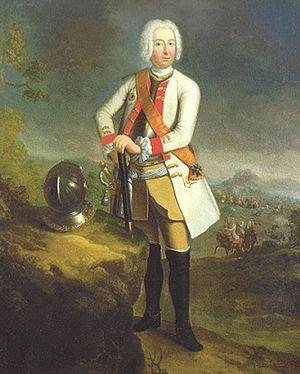
La famille von der Schulenburg est une famille de la noblesse brandebourgeoise, puis prussienne. Elle descend d'un chevalier Wernerus de Sculenburch en 1237, originaire de la Vieille Marche du Brandebourg et possède au XIIIᵉ siècle le château fort de Schulenburg à quelques kilomètres au sud-est de Salzwedel. De nombreux membres de cette famille s'illustrent dans la carrière militaire. Ils sont Feldmarschall, généraux, et officiers supérieurs de l'armée prussienne. D'autres Schulenburg sont évêques ou hauts fonctionnaires. Deux Schulenburg s'opposèrent à Hitler, le comte Fritz-Dietlof von der Schulenburg fut impliqué dans l'attentat contre Hitler et fut pendu le 10 août 1944, ainsi que le comte Friedrich-Werner von der Schulenburg, pendu le 10 novembre 1944 à la prison de Plötzensee de Berlin.